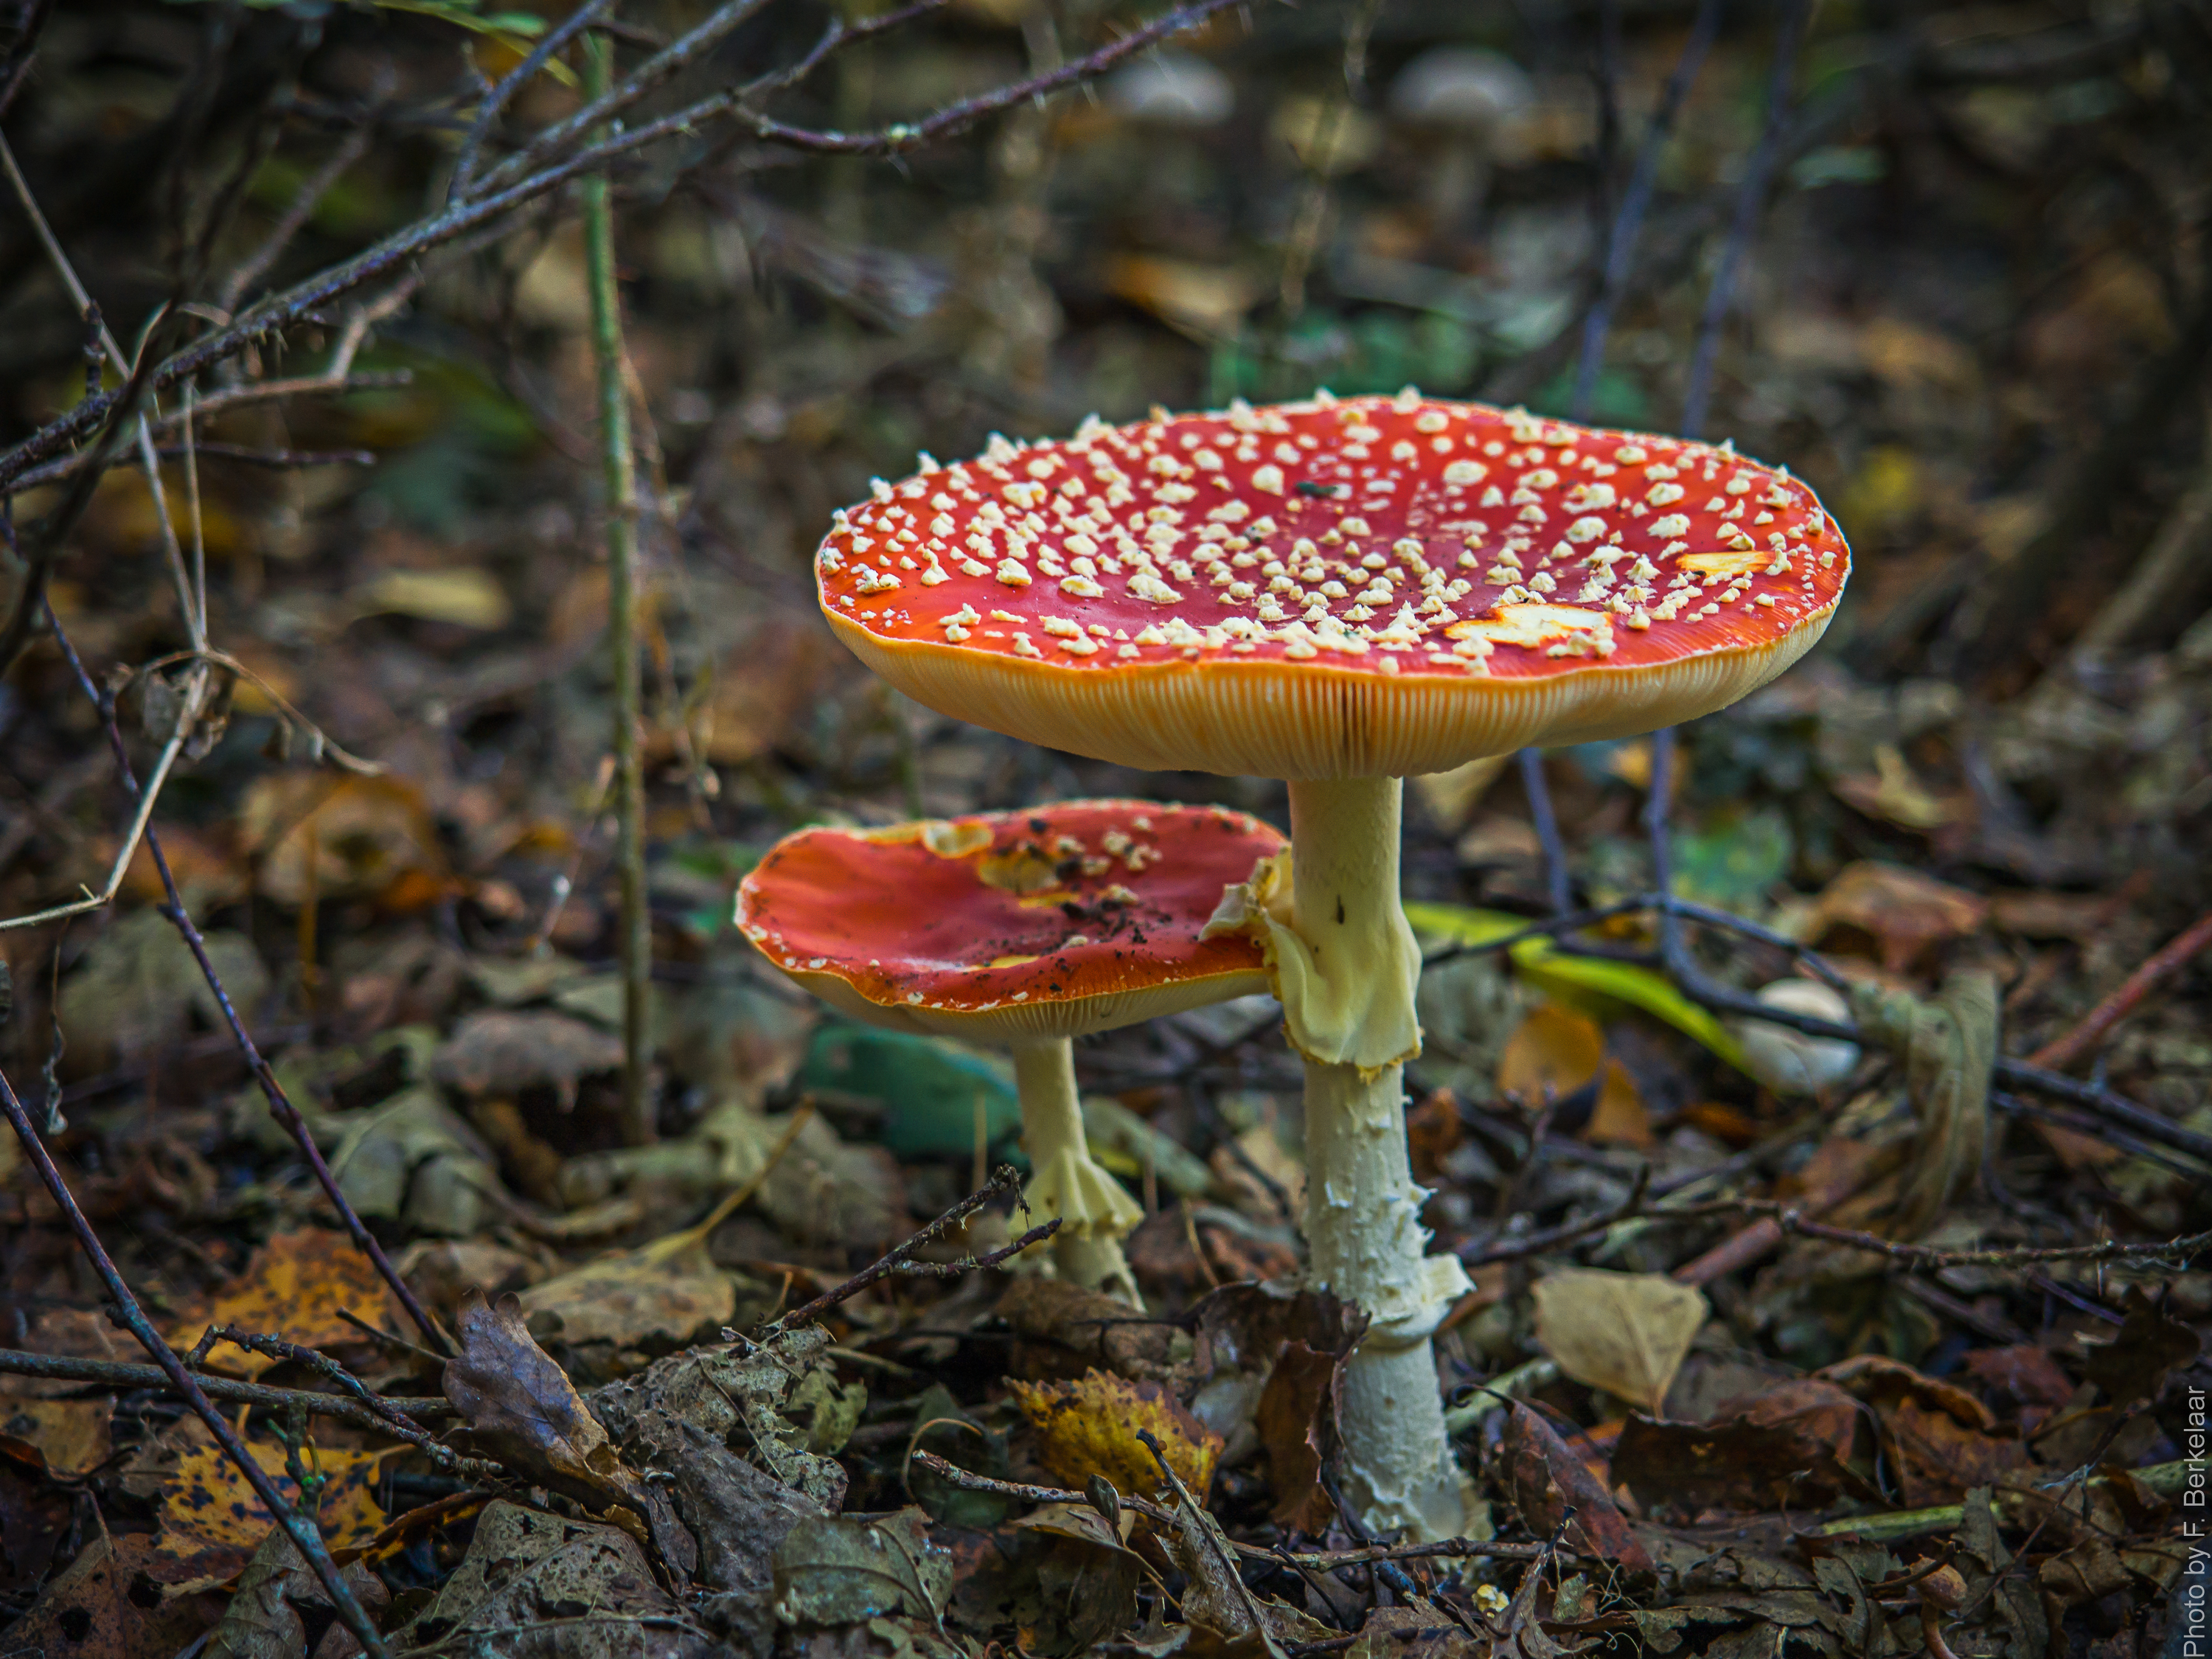
landscape, nature, forest, leaf, flower, autumn, botany, mushroom, flora, season, fauna, fungus, nederland, zuidholland, amanitamuscaria, flyagaric, landschaft, twop, woodland, habitat, agaric, bolete, landschap, natuur, nl, haastrecht, groenehartvanholland, polderstein, goudagoverwelle, gemeentekrimpenerwaard, steinsegroen, olympusm1240mmf28, vliegenzwam, amanitamushrooms, macro photography, edible mushroom, natural environment, medicinal mushroom, penny bun